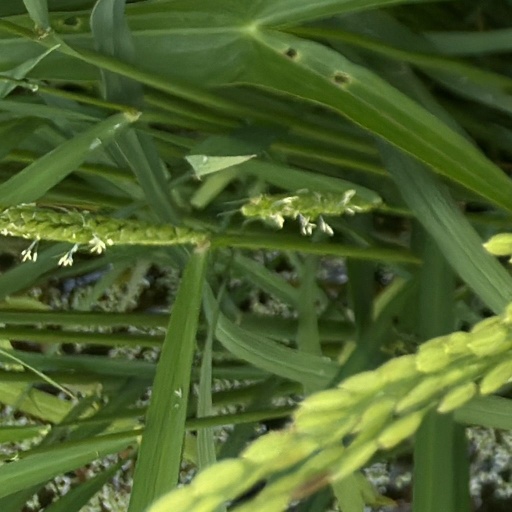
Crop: rice